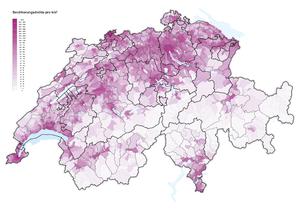
Densité de population en Suisse Italiano: Densità di popolazione della Svizzera Rumantsch: Spessezza da la Svizra